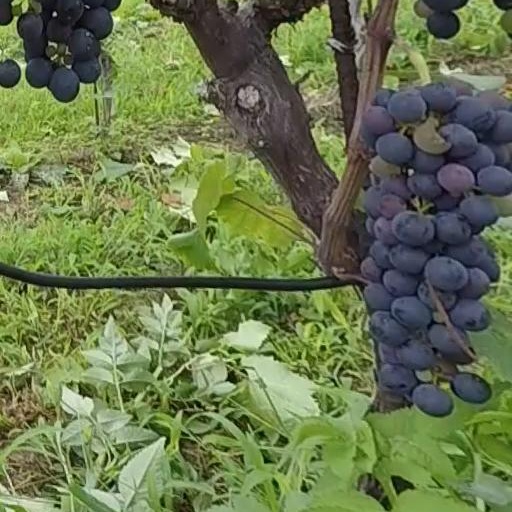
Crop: grape